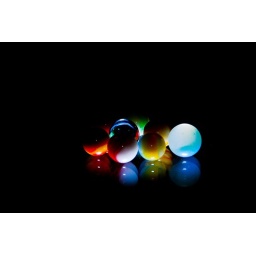
Strobist Info: Sb600 in ttl mode under a glass table pointed straight up.